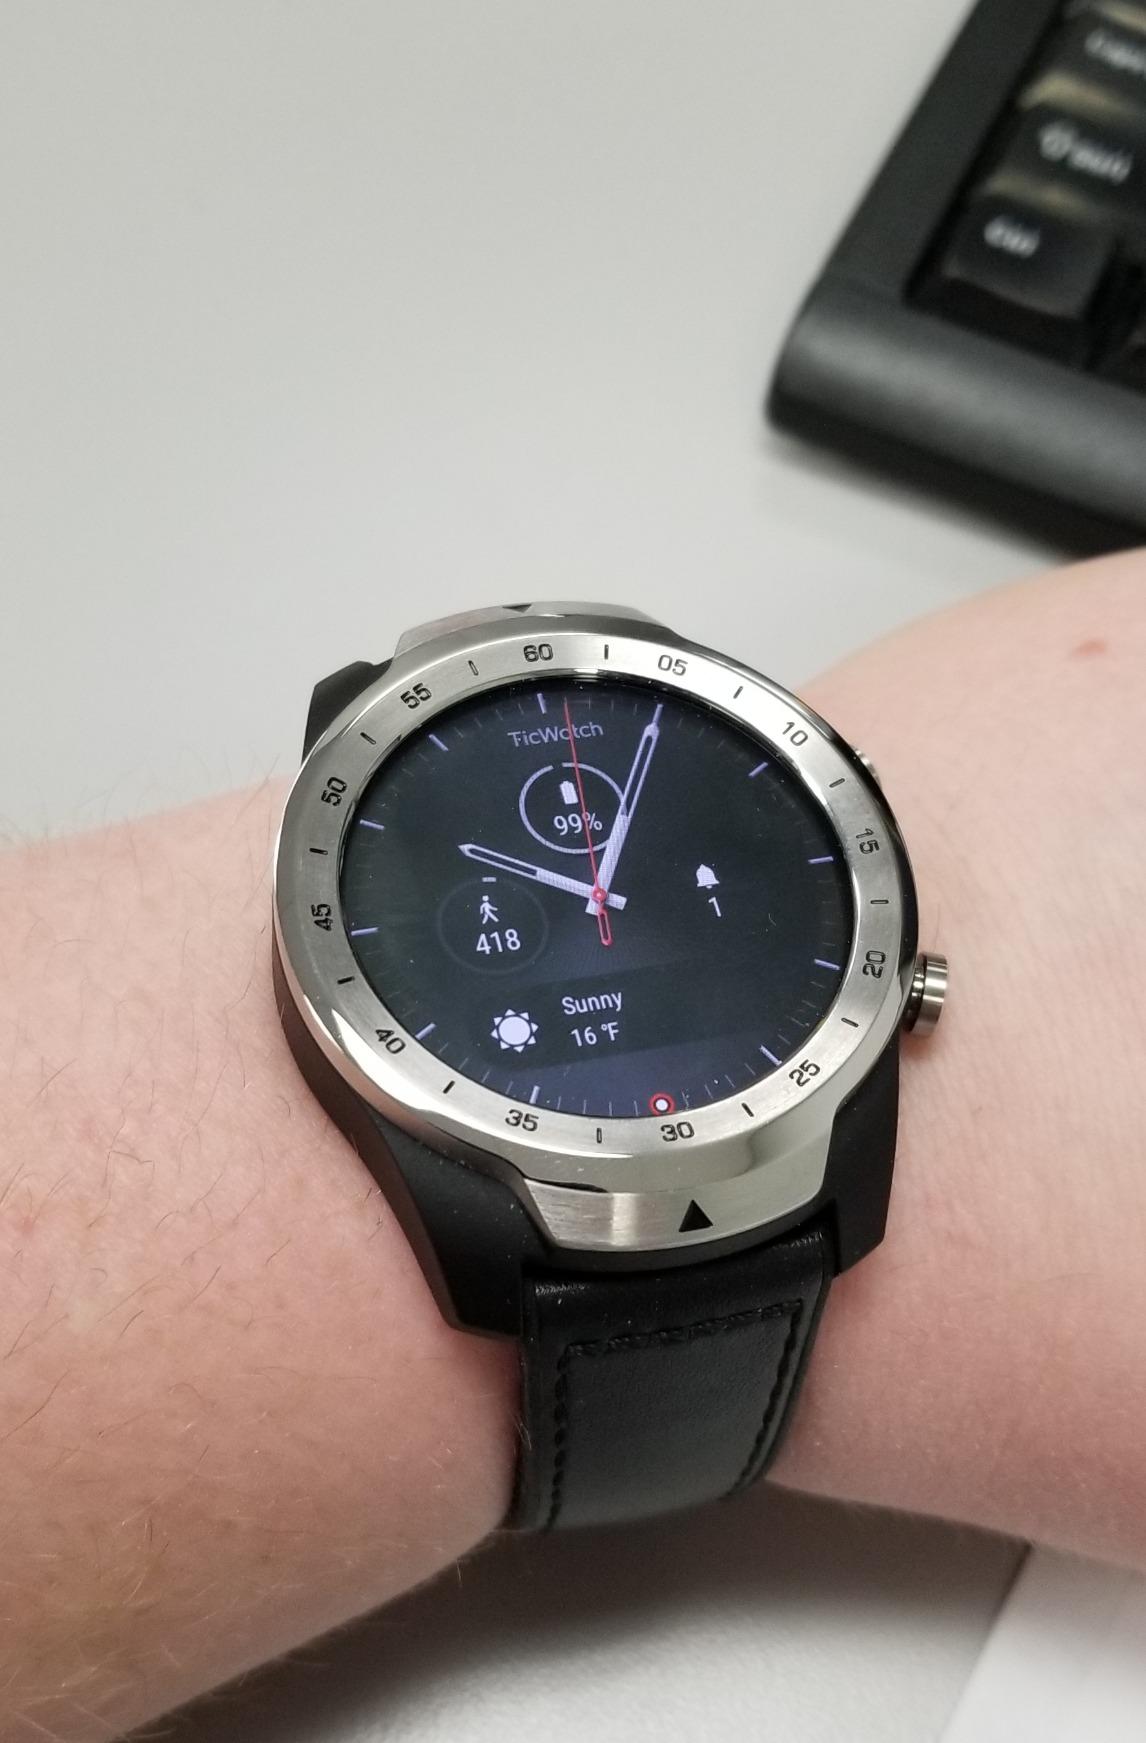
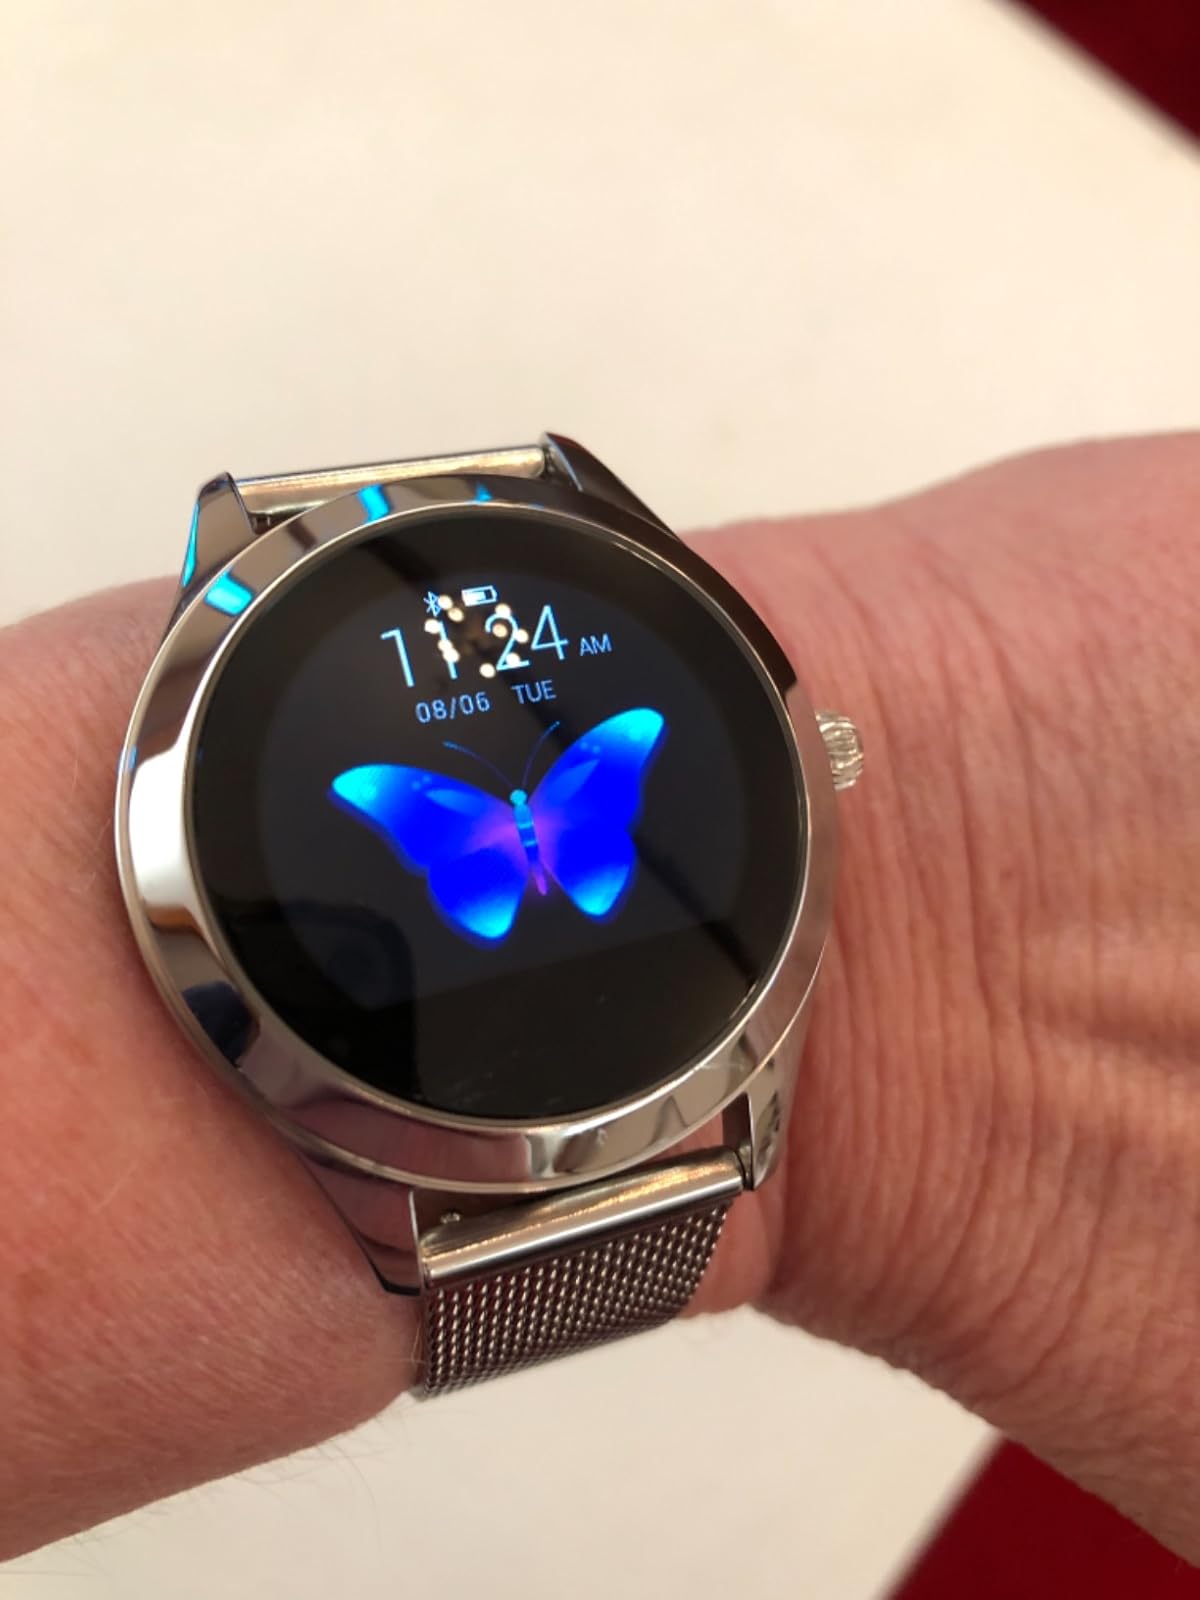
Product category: smartwatch
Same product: no